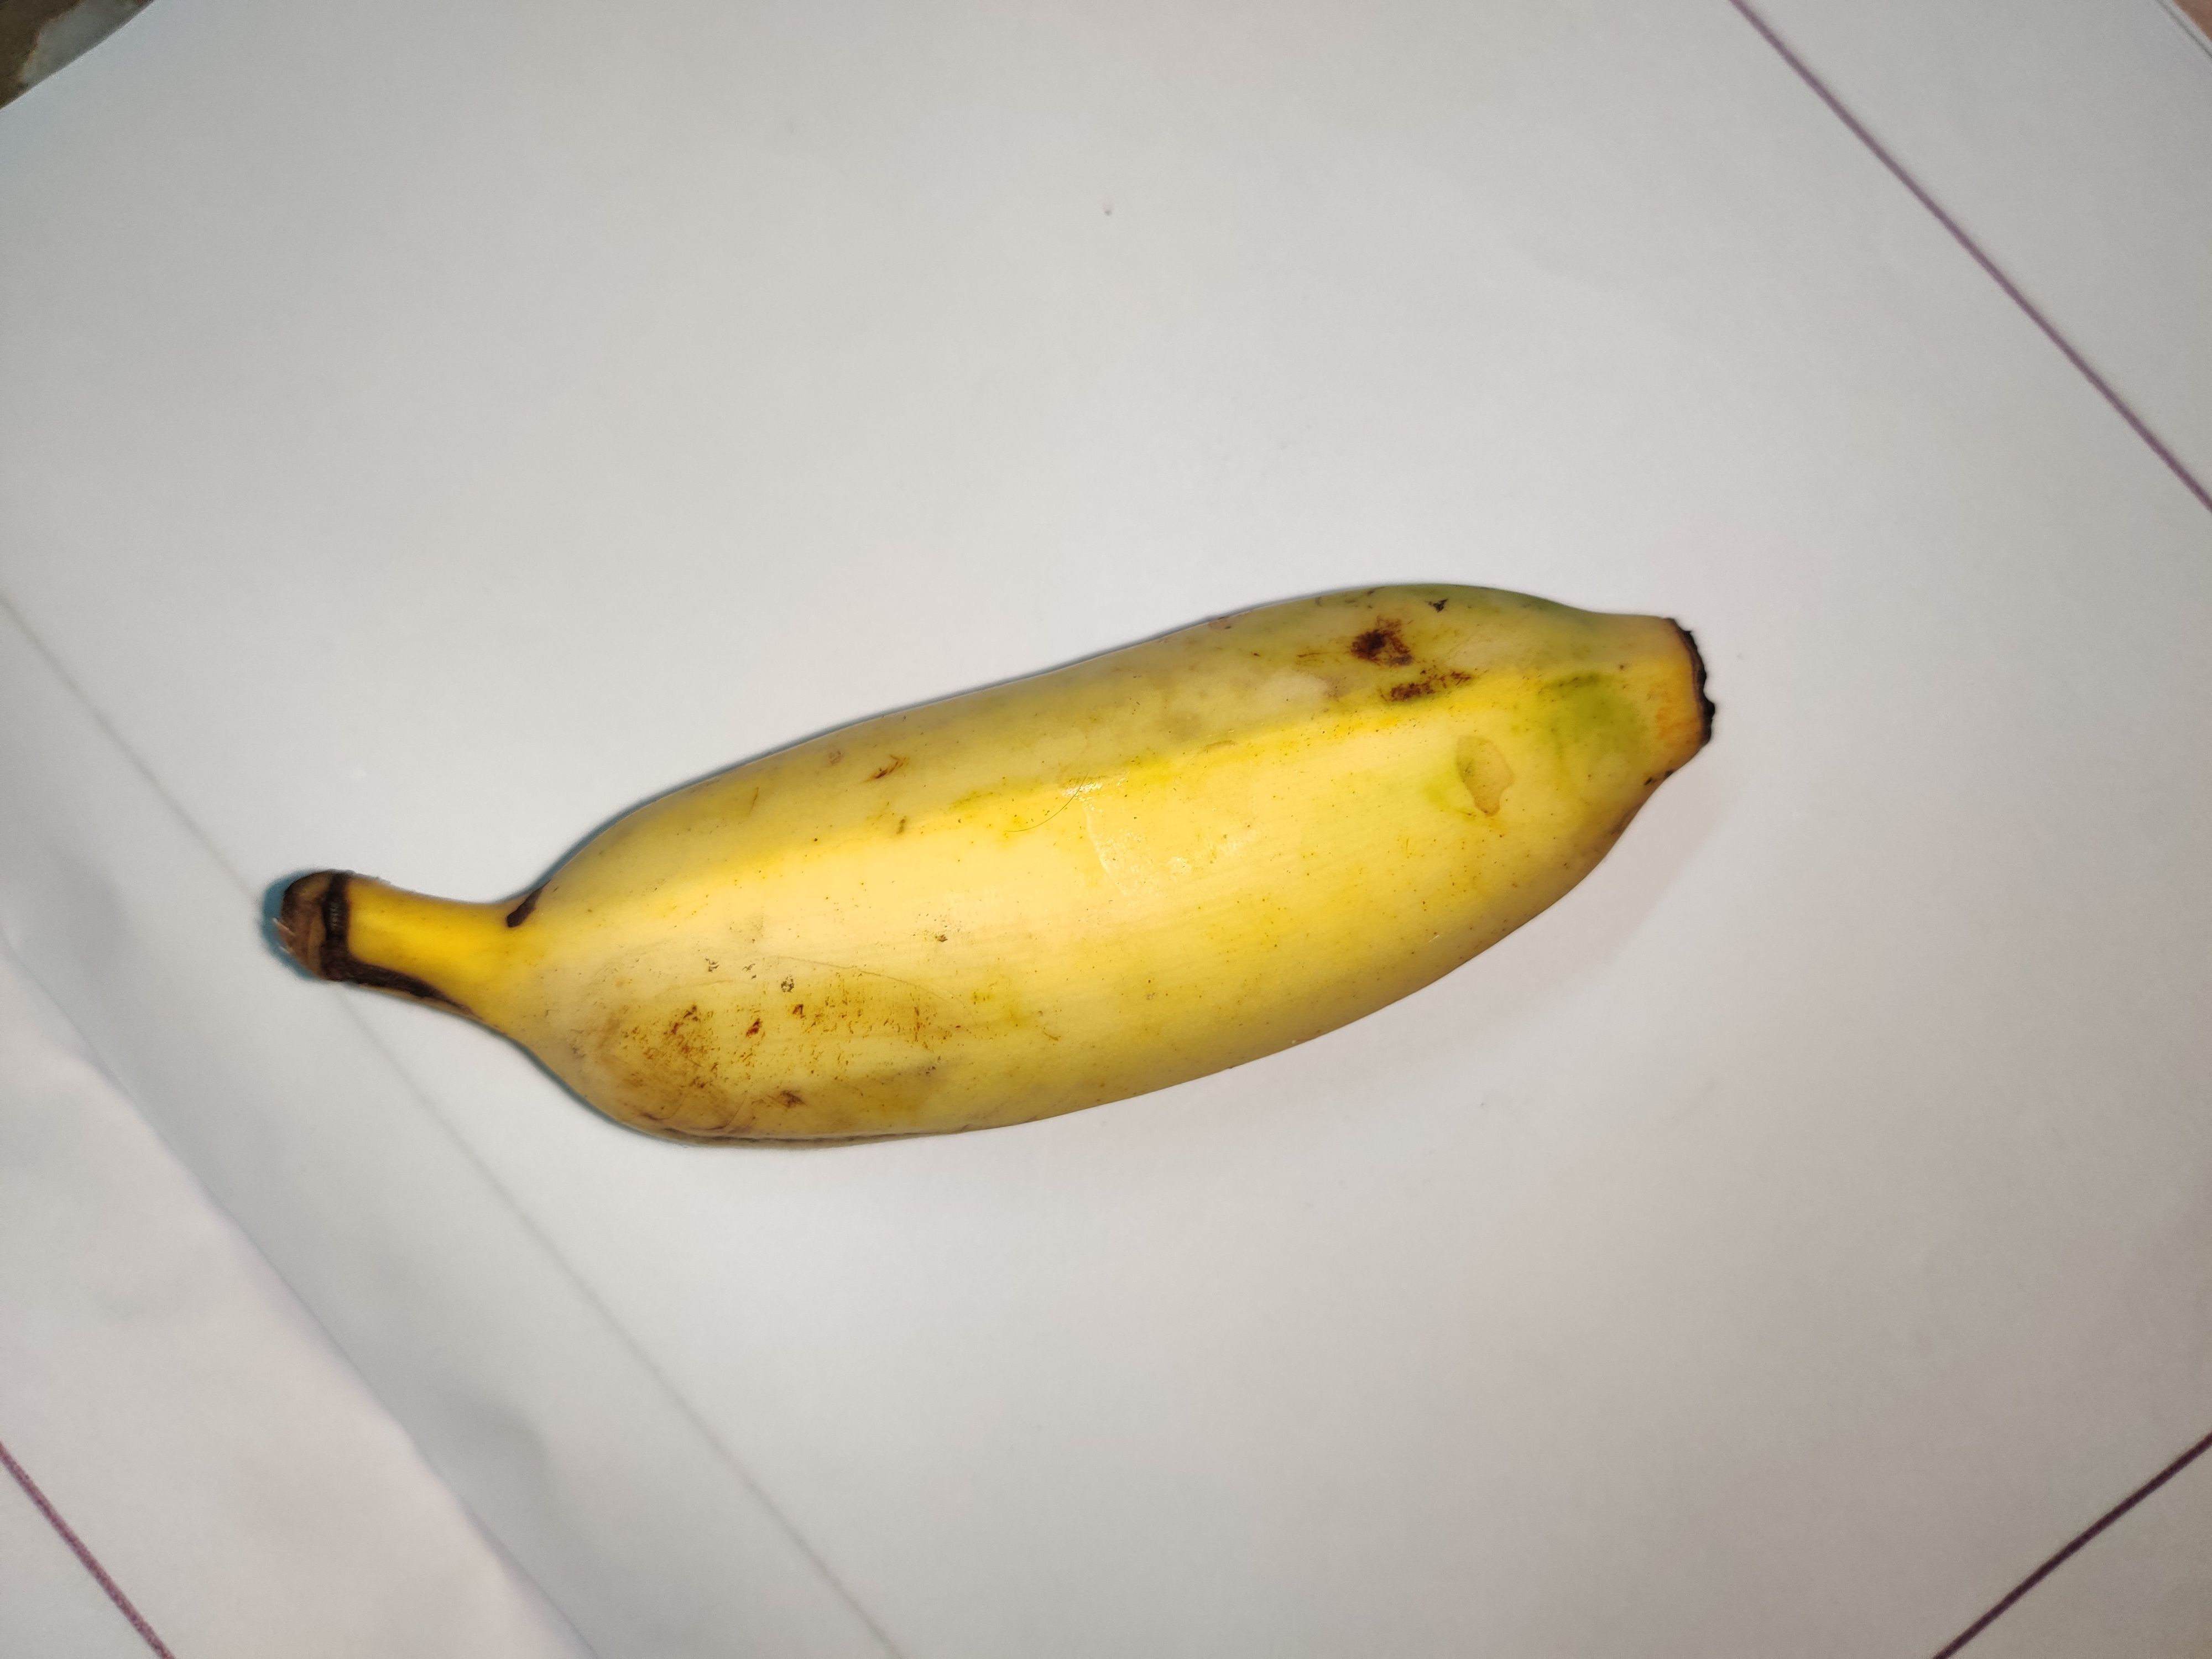
Fruit: banana
Grade: 1st-grade